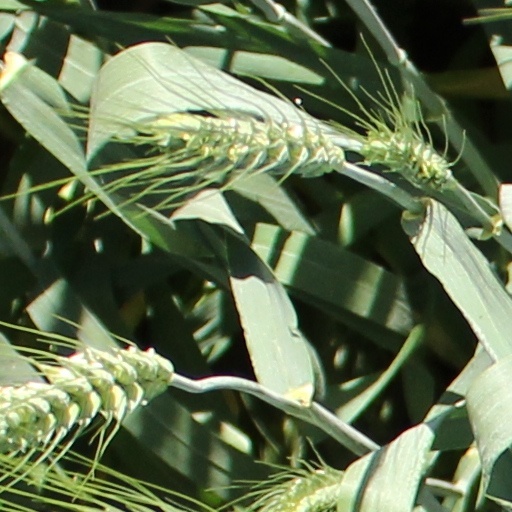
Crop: wheat